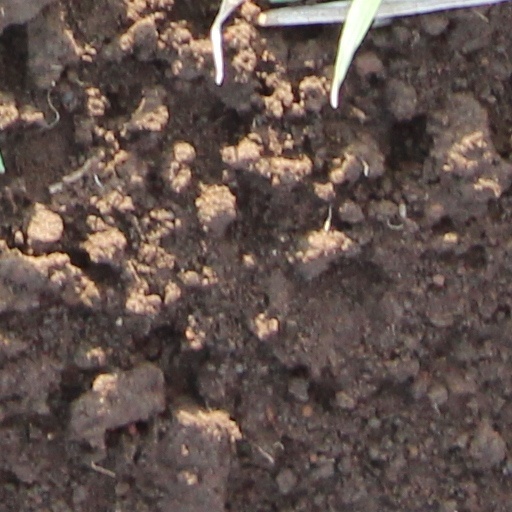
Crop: wheat